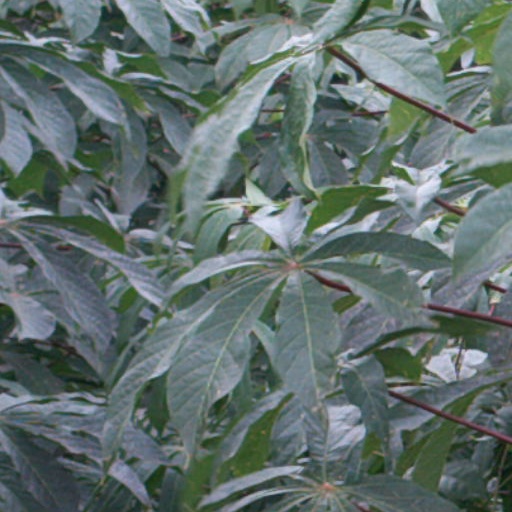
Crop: cassava